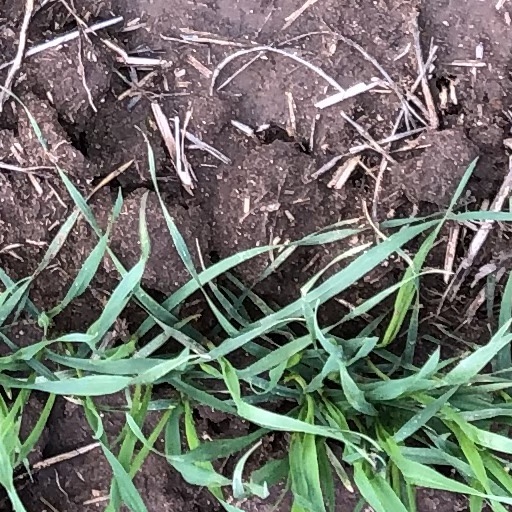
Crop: wheat